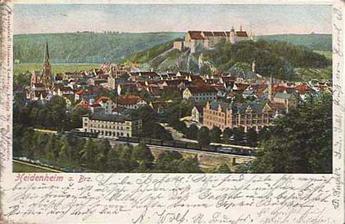
Building: Hellenstein Castle
Country: Germany
Year built: 1544
1902, Picture of Heidenheim with Hellenstein on the hill in the background. Hellenstein Castle is located 70 meters (230 ft) above the city of Heidenheim an der Brenz in eastern Baden-Württemberg , Germany . It was once the home of the Lords of Hellenstein. The castle was first built during the 12th century by the Hellenstein family. In 1273 the castle passed out of the control of the Hellensteins and had several owners before coming under the control of the Dukes of Württemberg . On August 5, 1530 the old castle burned to the ground and was rebuilt during the mid-16th century. At the end of the century it was expanded on its eastern flank to create a new castle. During the 17th and early 18th century the castle was at its peak as a symbol of the Württemberg dukes. Around 1762 the family could no longer maintain the castle and it began to fall into disrepair. Eventually some of the stones were sold off as building material. In 1901 the former castle church was acquired by the Folk and Ancient History Society of Heidenheim as a museum. The museum expanded throughout the first half of the 20th century, until in 1956 the entire castle was rebuilt as a museum. In 1993 the city of Heidenheim took over the museum from the Society. Today the castle contains several museums which are open from March 15 until November 15 Tuesday through Sunday. History Hellenstein Castle in winter The site is first mentioned in 1096 by Gozbert de Halensteine whose family may have built the castle in the early 12th century. Within the castle wall there are many buckel stones (squared stone blocks with a rounded or rough outer surface) that date from this time period. The castle remained in the hands of the Hellensteins until 1273 when the male line died out. For almost eighty years the castle passed through several owners. In 1351 the counts of Helfenstein acquired the castle and ruled it for nearly a century, until 1448. Finally in 1503 the castle came under the control of the dukes of Württemberg . On August 5, 1530 the castle burned to the ground. Ulrich I. von Württemberg ordered that the castle be rebuilt a few years later; the reconstruction lasted from 1537 to 1544. When Duke Frederick I assumed the ducal throne in 1593, he decided that a new castle should be built as an extension east of the old medieval castle. The new castle should be modern and represent the power of the Württemberg dynasty. A planning commission was set up which selected the master builder Henry Schickhardt in 1595. The walls were extended and new towers were built. Two large, decorated towers were built next to the new main gate. A new modern water system, that lifted the water 90 meters (300 ft) to the castle. The construction lasted until 1611. Northern main gate flanked by round towers During the Thirty Years' War (1618–1648) the castle was damaged and the complex water supply system was destroyed. Before the castle could be reoccupied, a new water supply had to be found. From 1666 to 1670 the Kindlesbrunnen a 78 meters (256 ft) well was dug in the southern part of the castle. The name, Kindlesbrunnen ("baby fountain"), comes from a local legend that instead of being brought by the stork, babies are pulled from the well before they are born. The well cost about 6,750 guilders or about €500,000 in modern currency. Southern fortifications including the old castle In 1704, during the War of the Spanish Succession , a French officer with 10,000 men again attempted to take the castle. When they arrived in Heidenheim, they evaluated the castle and the cost of attacking. The commander finally determined that Hellenstein would be too costly to attack, and retreated without firing a shot. During the 17th and early 18th century the castle was at its peak. Artists and sculptors were brought in to decorate and beautify the castle. In 1593 Frederick I commissioned the Bavarian court painter Friedrich Sustris to paint the walls and ceiling of the round tower. The castle also hosted many prominent guests including Albrecht von Wallenstein (in 1630), Prince Eugene of Savoy (in 1702), Archduke Charles of Austria , (in 1796) and Napoleon Bonaparte (in 1805). By the mid-18th century the castle had lost importance. Around 1762 the duchy could no longer support renovations on Hellenstein. In 1810 the upper floor of the tower battery was removed and sold as building material. Unfortunately, the wall and ceiling paintings by Friedrich Sustris were destroyed when the upper floor was removed. In 1820 the Ministry of Finance authorized the sale and demolition of the entire old castle. A year later the paper factory Völter, removed portions of the castle to provide building material for their factory. In 1837 the royal planning commission forbade anyone else to remove stones from Hellenstein. From castle to museum The central courtyard In 1901 the Castle Folk Museum opened in the former church of the castle. Professor Eugene Gaus of the Folk and Ancient History Society founded the museum with a number of items from his own excavations. Within a year the Society hosted the first Exhibition of Antiquity in the museum. When Alfred Meebold donated his "Indian Collection" the museum had to expand. The Obervogteisall , the upper tower rooms and the basement of the house all became part of the museum. From 1956 to 1960 the museum was upgraded and modified in three stages. For the 75th anniversary, the Society paid for the restoration and conversion of the old arsenal. Between 1982 and 1986 the city of Heidenheim restored the Fruchtkasten or granary and in 1987 opened a transportation museum. There are actually two different museums in the castle, which can be visited on separate tickets or on a combination ticket. The Museum für Kutschen Chaisen Karren or transportation museum located in the old Fruchtkasten . This museum documents the growth and development of means of transportation before the automobile. In 1987 it was honored by the Europäischen Museums Forum for excellent design and execution. The castle museum includes a theatre which shows movies about the history of Heidenheim, local ancient artifacts, religious art, antique toys and Alfred Meebold's Indian Collection. Broadcasting station of SWR SWR operates on Hellenstein castle a low power broadcasting facility, which transmits the following programmes Program Frequency ERP [kW] SWR1 Baden-Württemberg 87,6 MHz 0,1 kW SWR4 Baden-Württemberg - Schwabenradio 89,8 MHz 0,1 kW SWR3 97,6 MHz 0,1 kW SWR3 97,6 MHz 0,1 kW SWR2 - Reg. Baden-Württemberg 99,1 MHz 0,1 kW Until November 1993, there was also a mediumwave broadcasting station on Hellenstein Castle working on 1413 kHz with 100 W. See also Heidenheim an der Brenz List of castles in Baden-Württemberg References